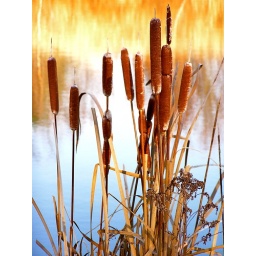
The yellow behind them is grass reflected in the pond.